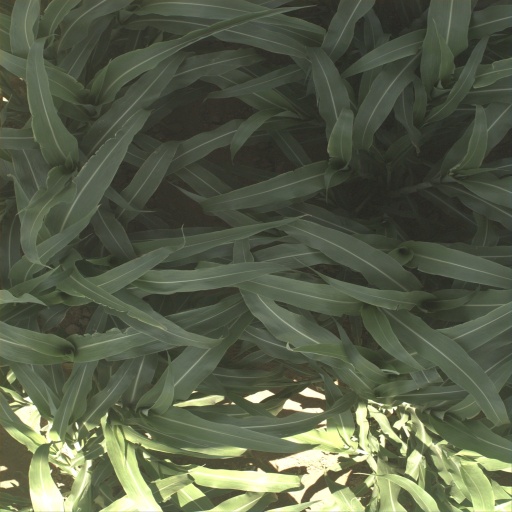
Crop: sorghum